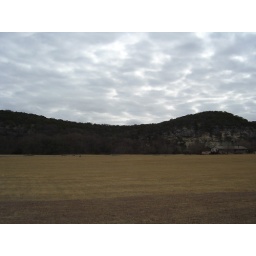
Part of the hill country view in Hunt, Tx seen from the field where Stonehenge II is located.